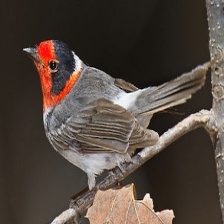
Species: RED FACED WARBLER
Scientific name: CARDELLINA RUBRIFRONS